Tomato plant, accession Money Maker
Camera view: vertical (180 deg); turntable rotation: 330 degrees
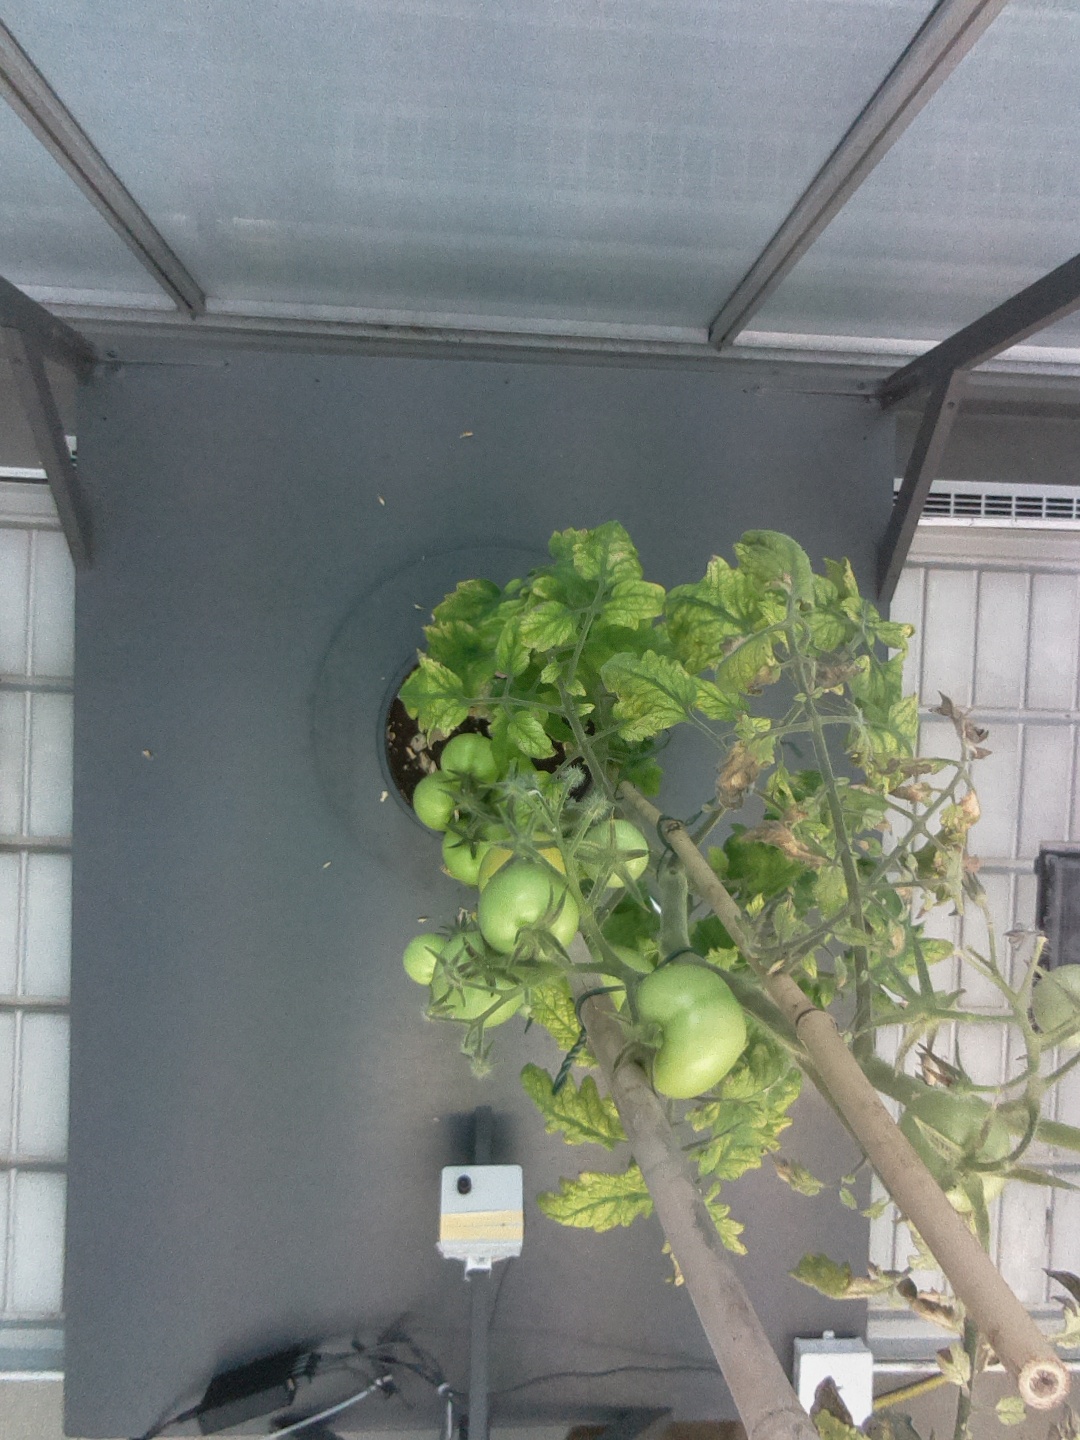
BBCH growth stage 78: 80% -90% of final fruit size